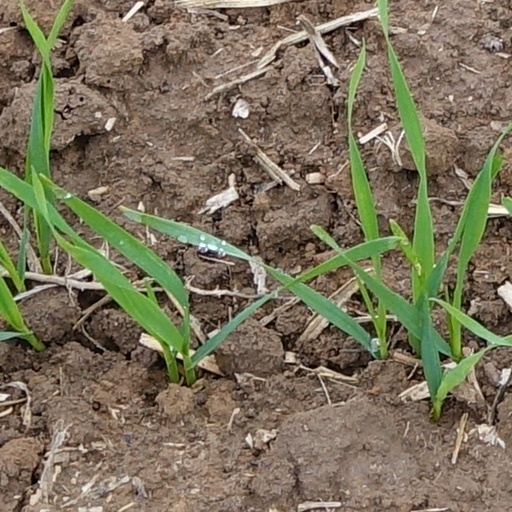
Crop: wheat